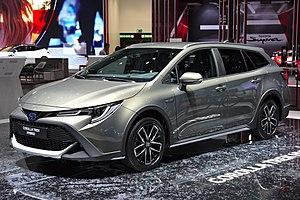
La Toyota Corolla XII est une berline compacte du constructeur automobile japonais Toyota produite à partir de 2018. Elle est la douzième génération de Corolla, patronyme le plus vendu dans le monde avec 45 millions d'exemplaires cumulés. Elle met un terme à la dénomination Auris en reprenant le nom Corolla, abandonnée en 2004 pour l'Europe.